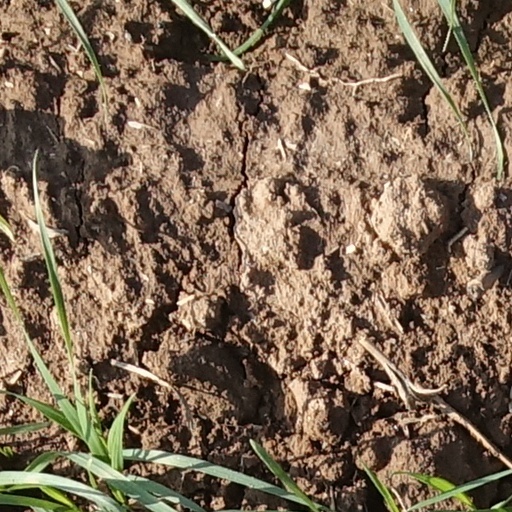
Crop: wheat